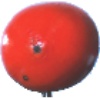
Label: kaki